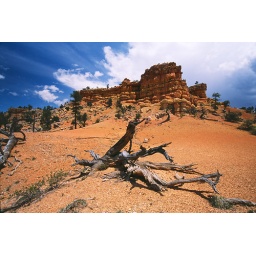
above the arches trail at red rock canyon